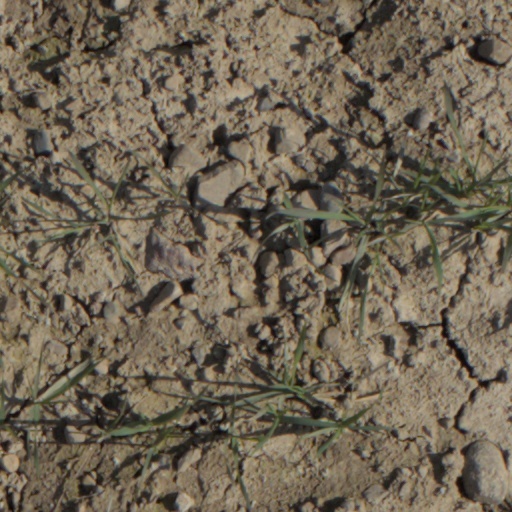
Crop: wheat